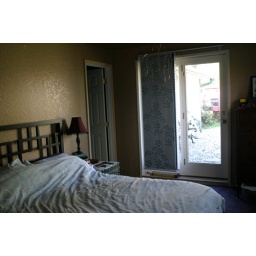
Our bed and the sliding screens in front of our door to the yard